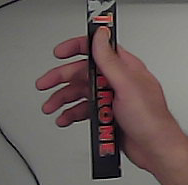
Product: toblerone_black